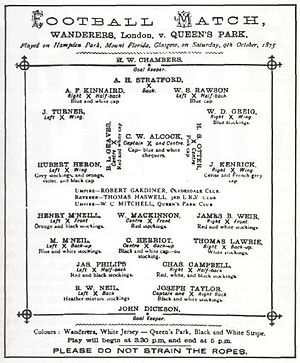
Wanderers F.C. / Farver og spilledragter
The programme from Wanderers' match away to Queen's Park in October 1875.
Wanderers Football Club var en engelsk fodboldklub hjemmehørende i London, som fem gange vandt FA Cup i perioden 1871–78.